Hermann Allmers

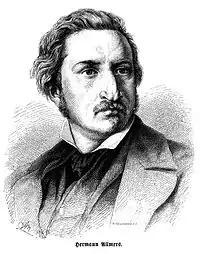
Hermann Allmers; from "Die Gartenlaube" (1872)

Hermann Allmers (11 February 1821, Rechtenfleth – 9 March 1902) was a German poet.